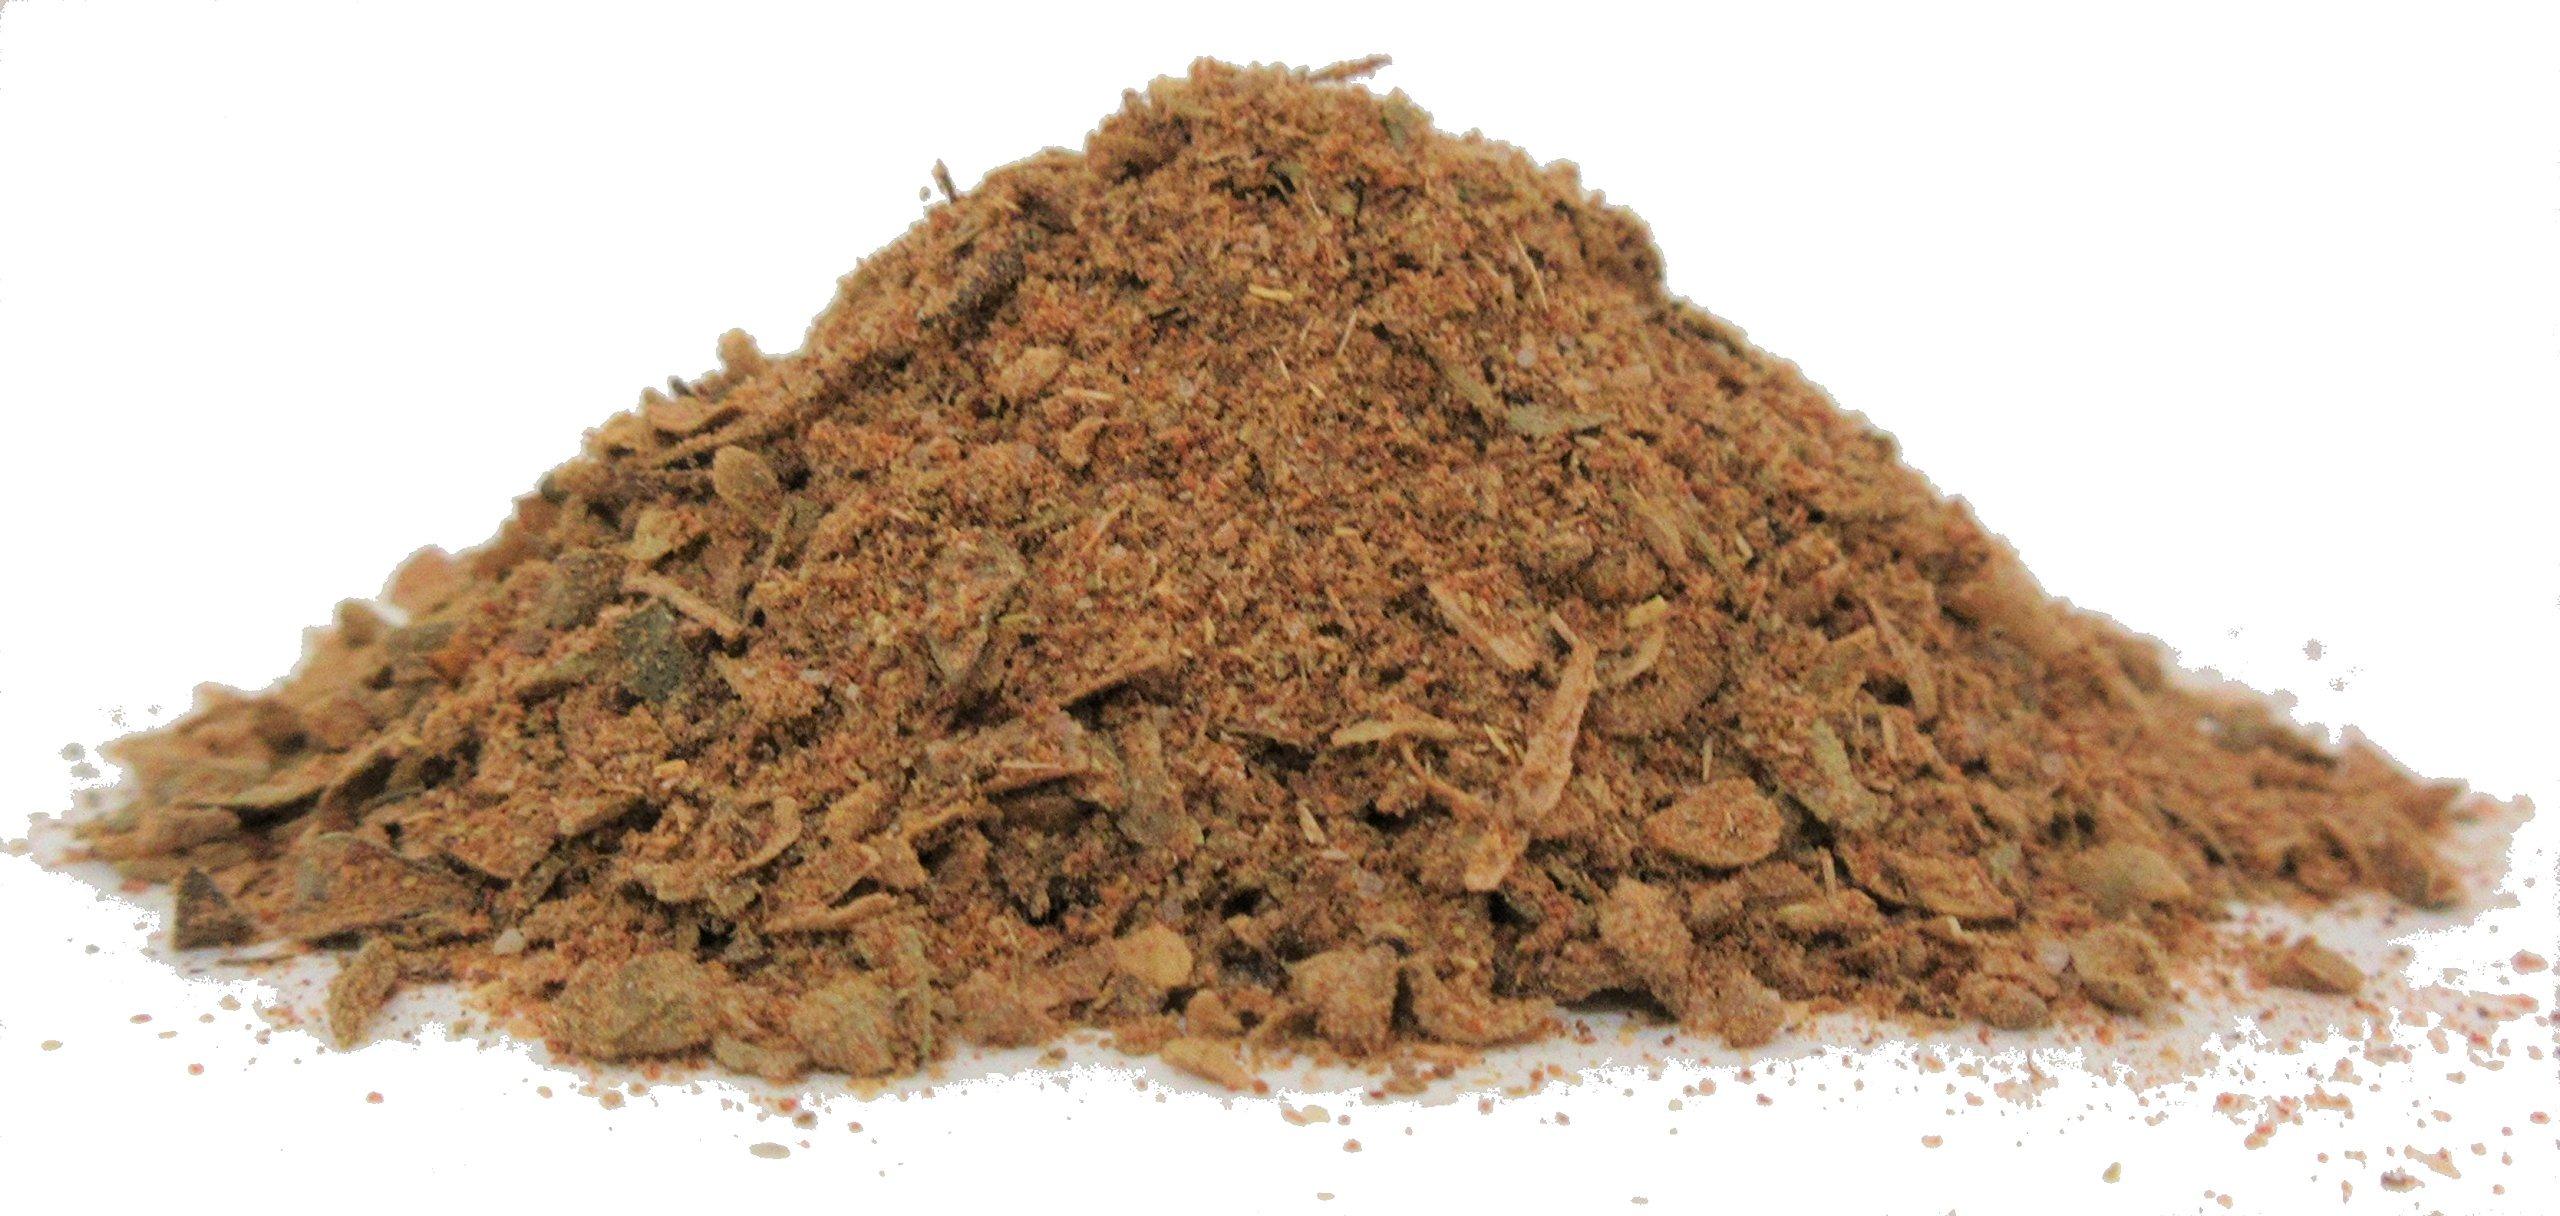
Item Name: Savory Herb Seasoning by It's Delish (Large Jar)
Bullet Point 1: Highest Quality Gourmet SAVORY HERB Seasoning blend
Bullet Point 2: Variety Packs Large Jar Medium Jar & 20 lbs 15 lbs 10 lbs 5 lbs 1 lbs Bulk bags by Its Delish brand
Bullet Point 3: Enhance your culinary experience with bold, savory and hearty flavor
Bullet Point 4: Chef master! On the grill or in the kitchen, a must have for your meats, poultry, fish and veggies
Bullet Point 5: Certified Kosher OU Packaged in the USA All natural No MSG non-GMO and Gluten free
Value: 1.0
Unit: Count

Price: 16.99